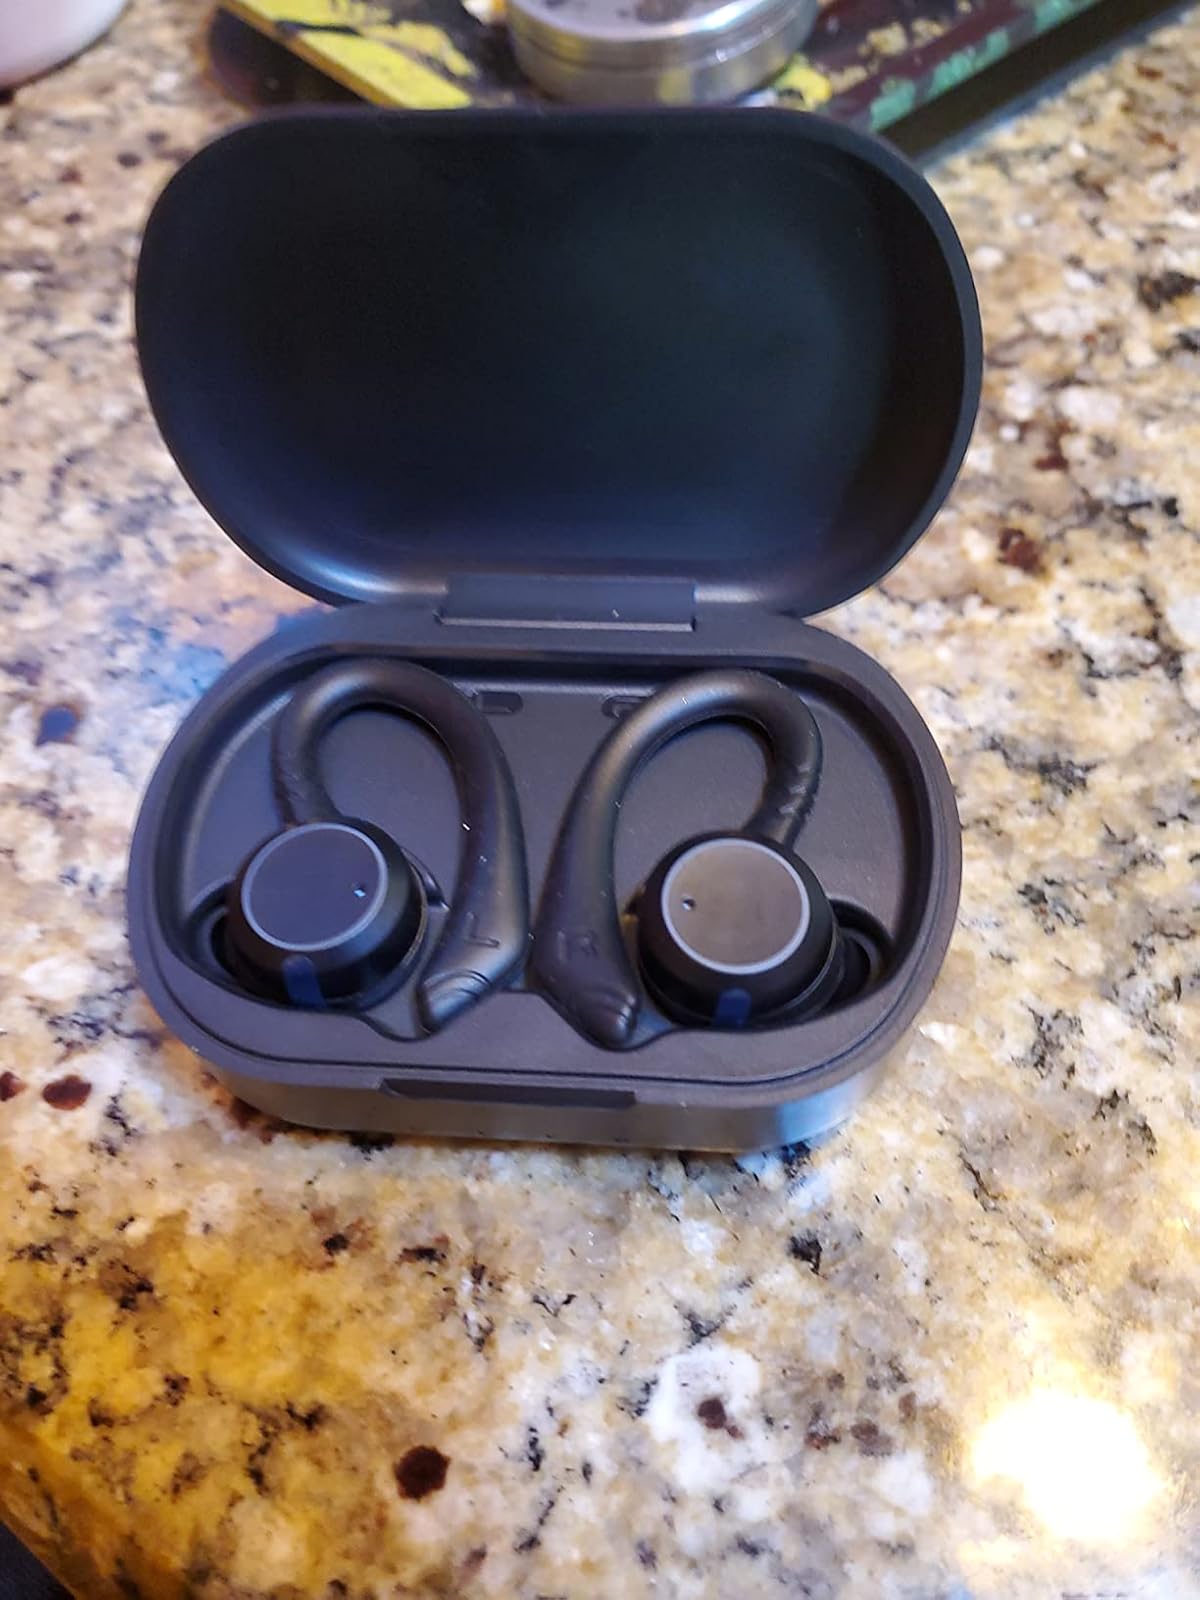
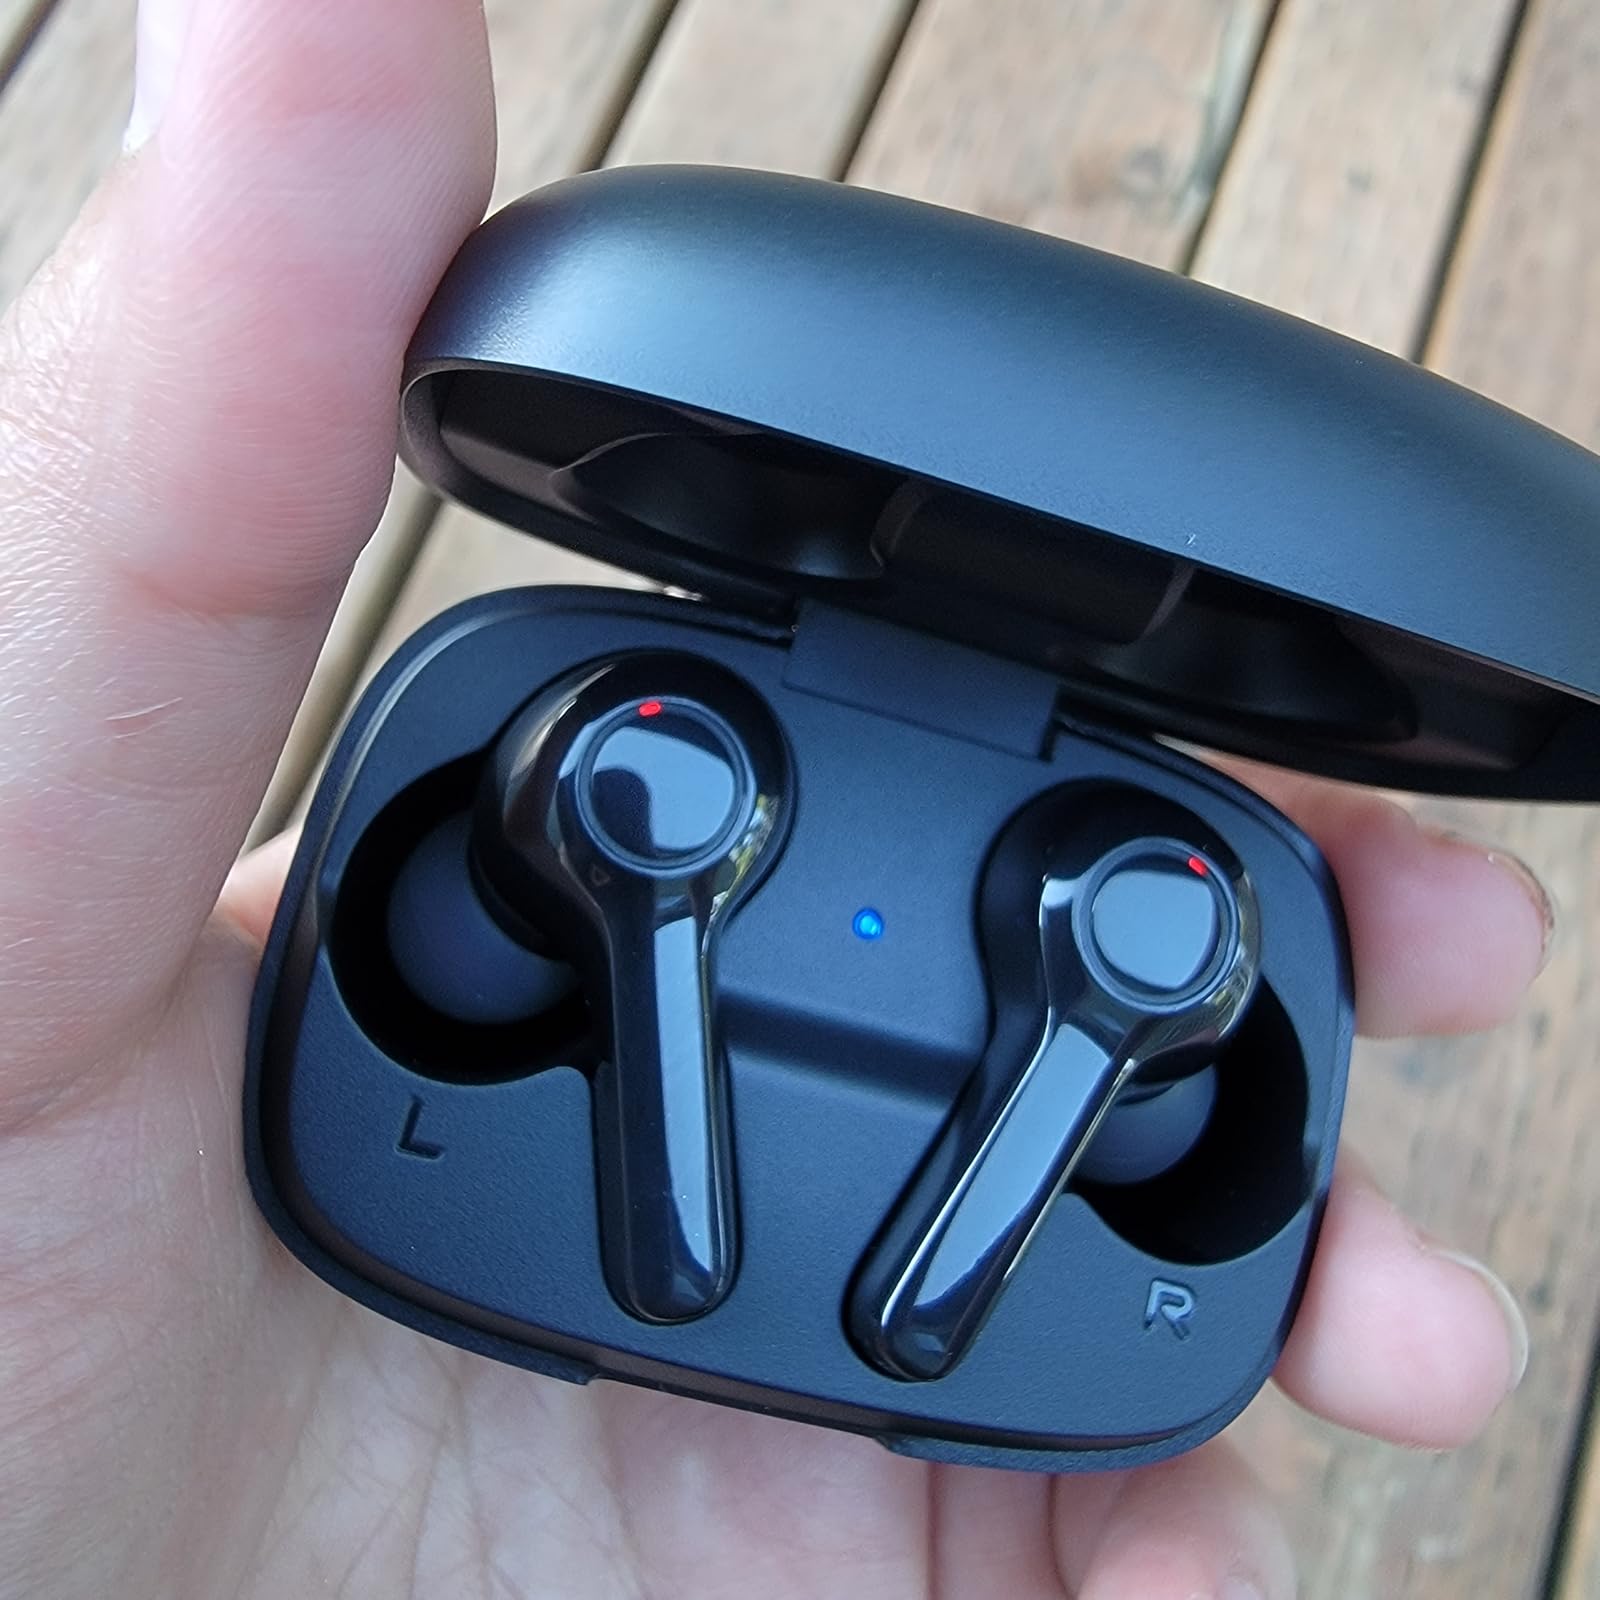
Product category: earbuds
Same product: no